Canarian cuisine

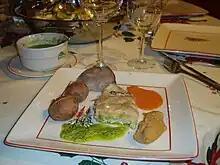
"Sancocho canario" with dried and cooked wreckfish, potatoes, sweet potatoes, "mojo" and "gofio"

Waters around the Canary Islands are rich with a great variety of autochthonous fish. These can be prepared in many ways, including oven-roasted (sometimes covered in a salt bed), fried, and marinated in various sauces. Some preparations include: